Star Gazers' Stone

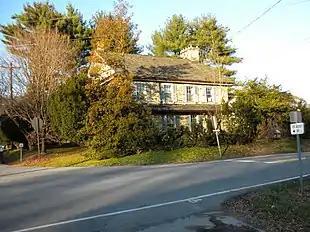
The Harlan House, built 1724

The new site of the observatory was near marks that had been made by surveyors from New Jersey in 1730 and 1736.